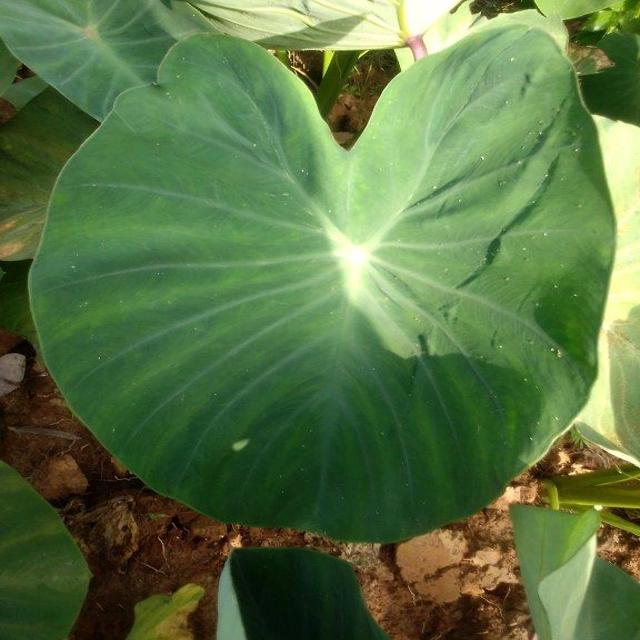
Label: Healthy